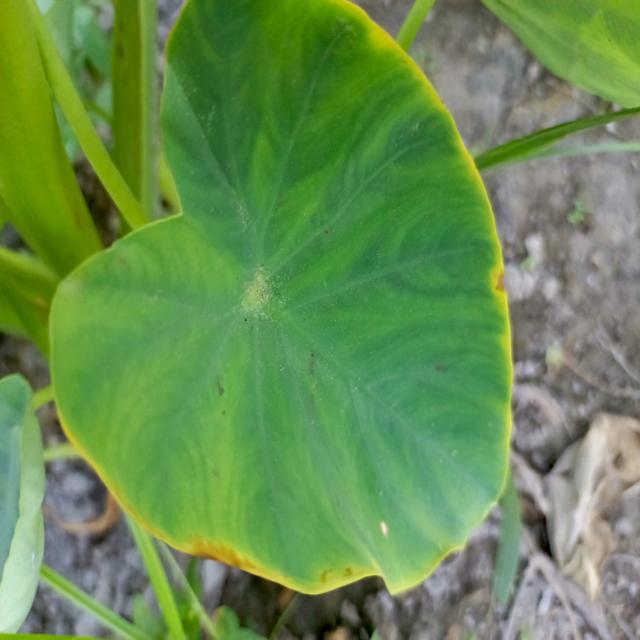
Label: Mid_Blight